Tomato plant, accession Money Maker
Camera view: bottom (45 deg); turntable rotation: 270 degrees
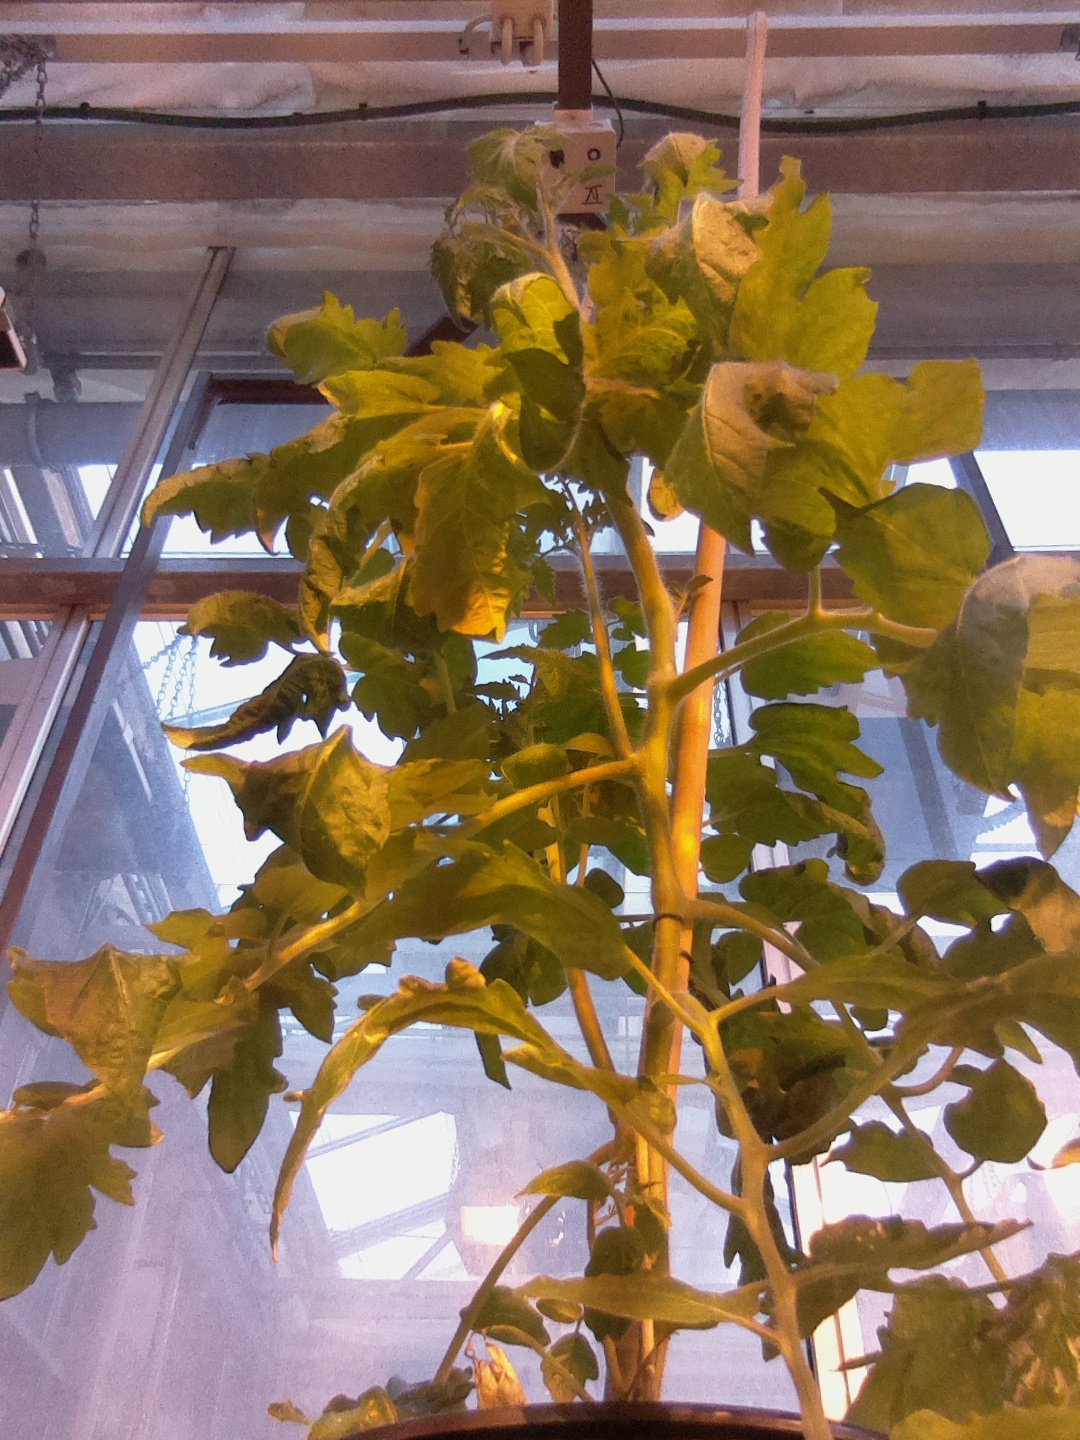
BBCH growth stage 54: 4 inflorescences visible